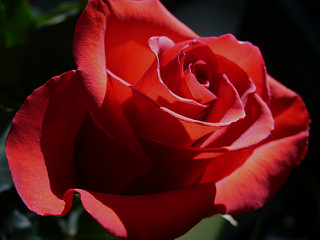
Flower: rose